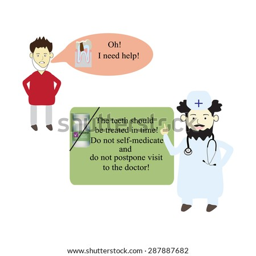
the patient asks the doctor to help cure a tooth .